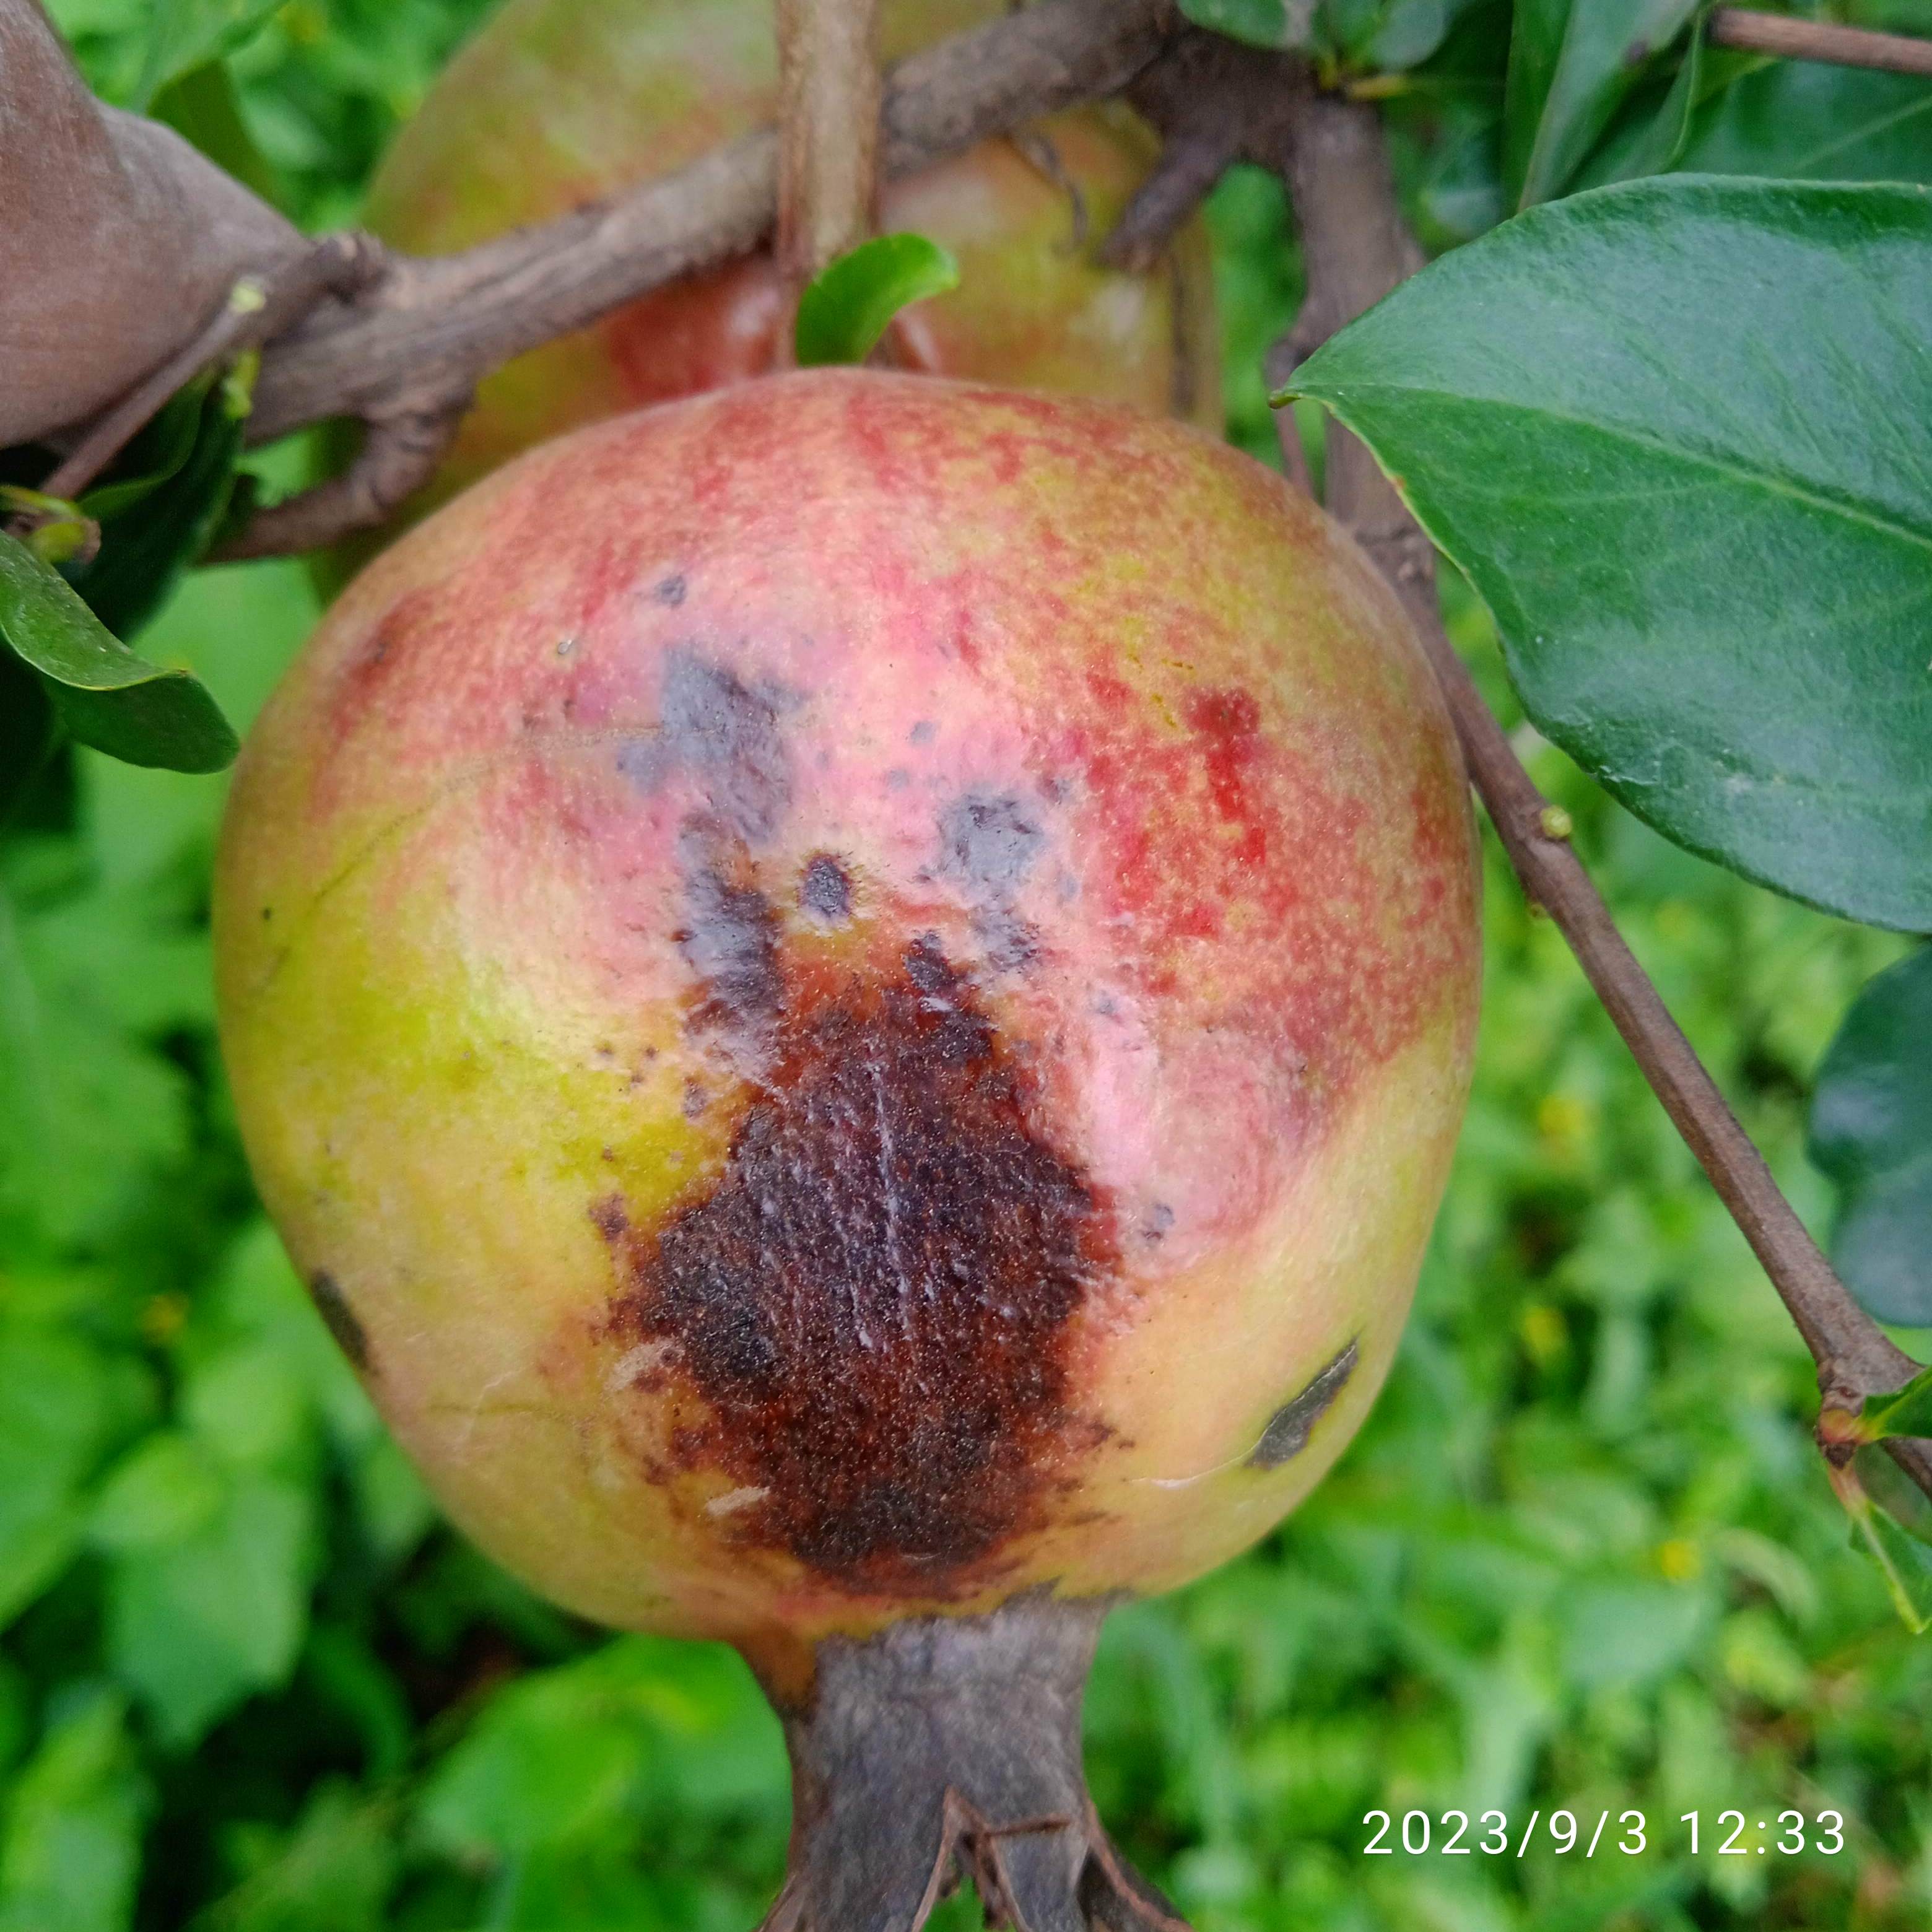
Label: Anthracnose